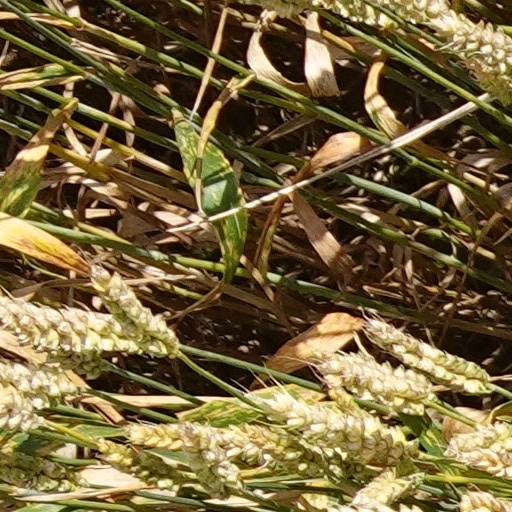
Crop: wheat